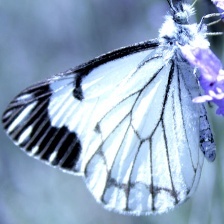
Species: PINE WHITE
Butterfly family (ImageNet category): cabbage_butterfly